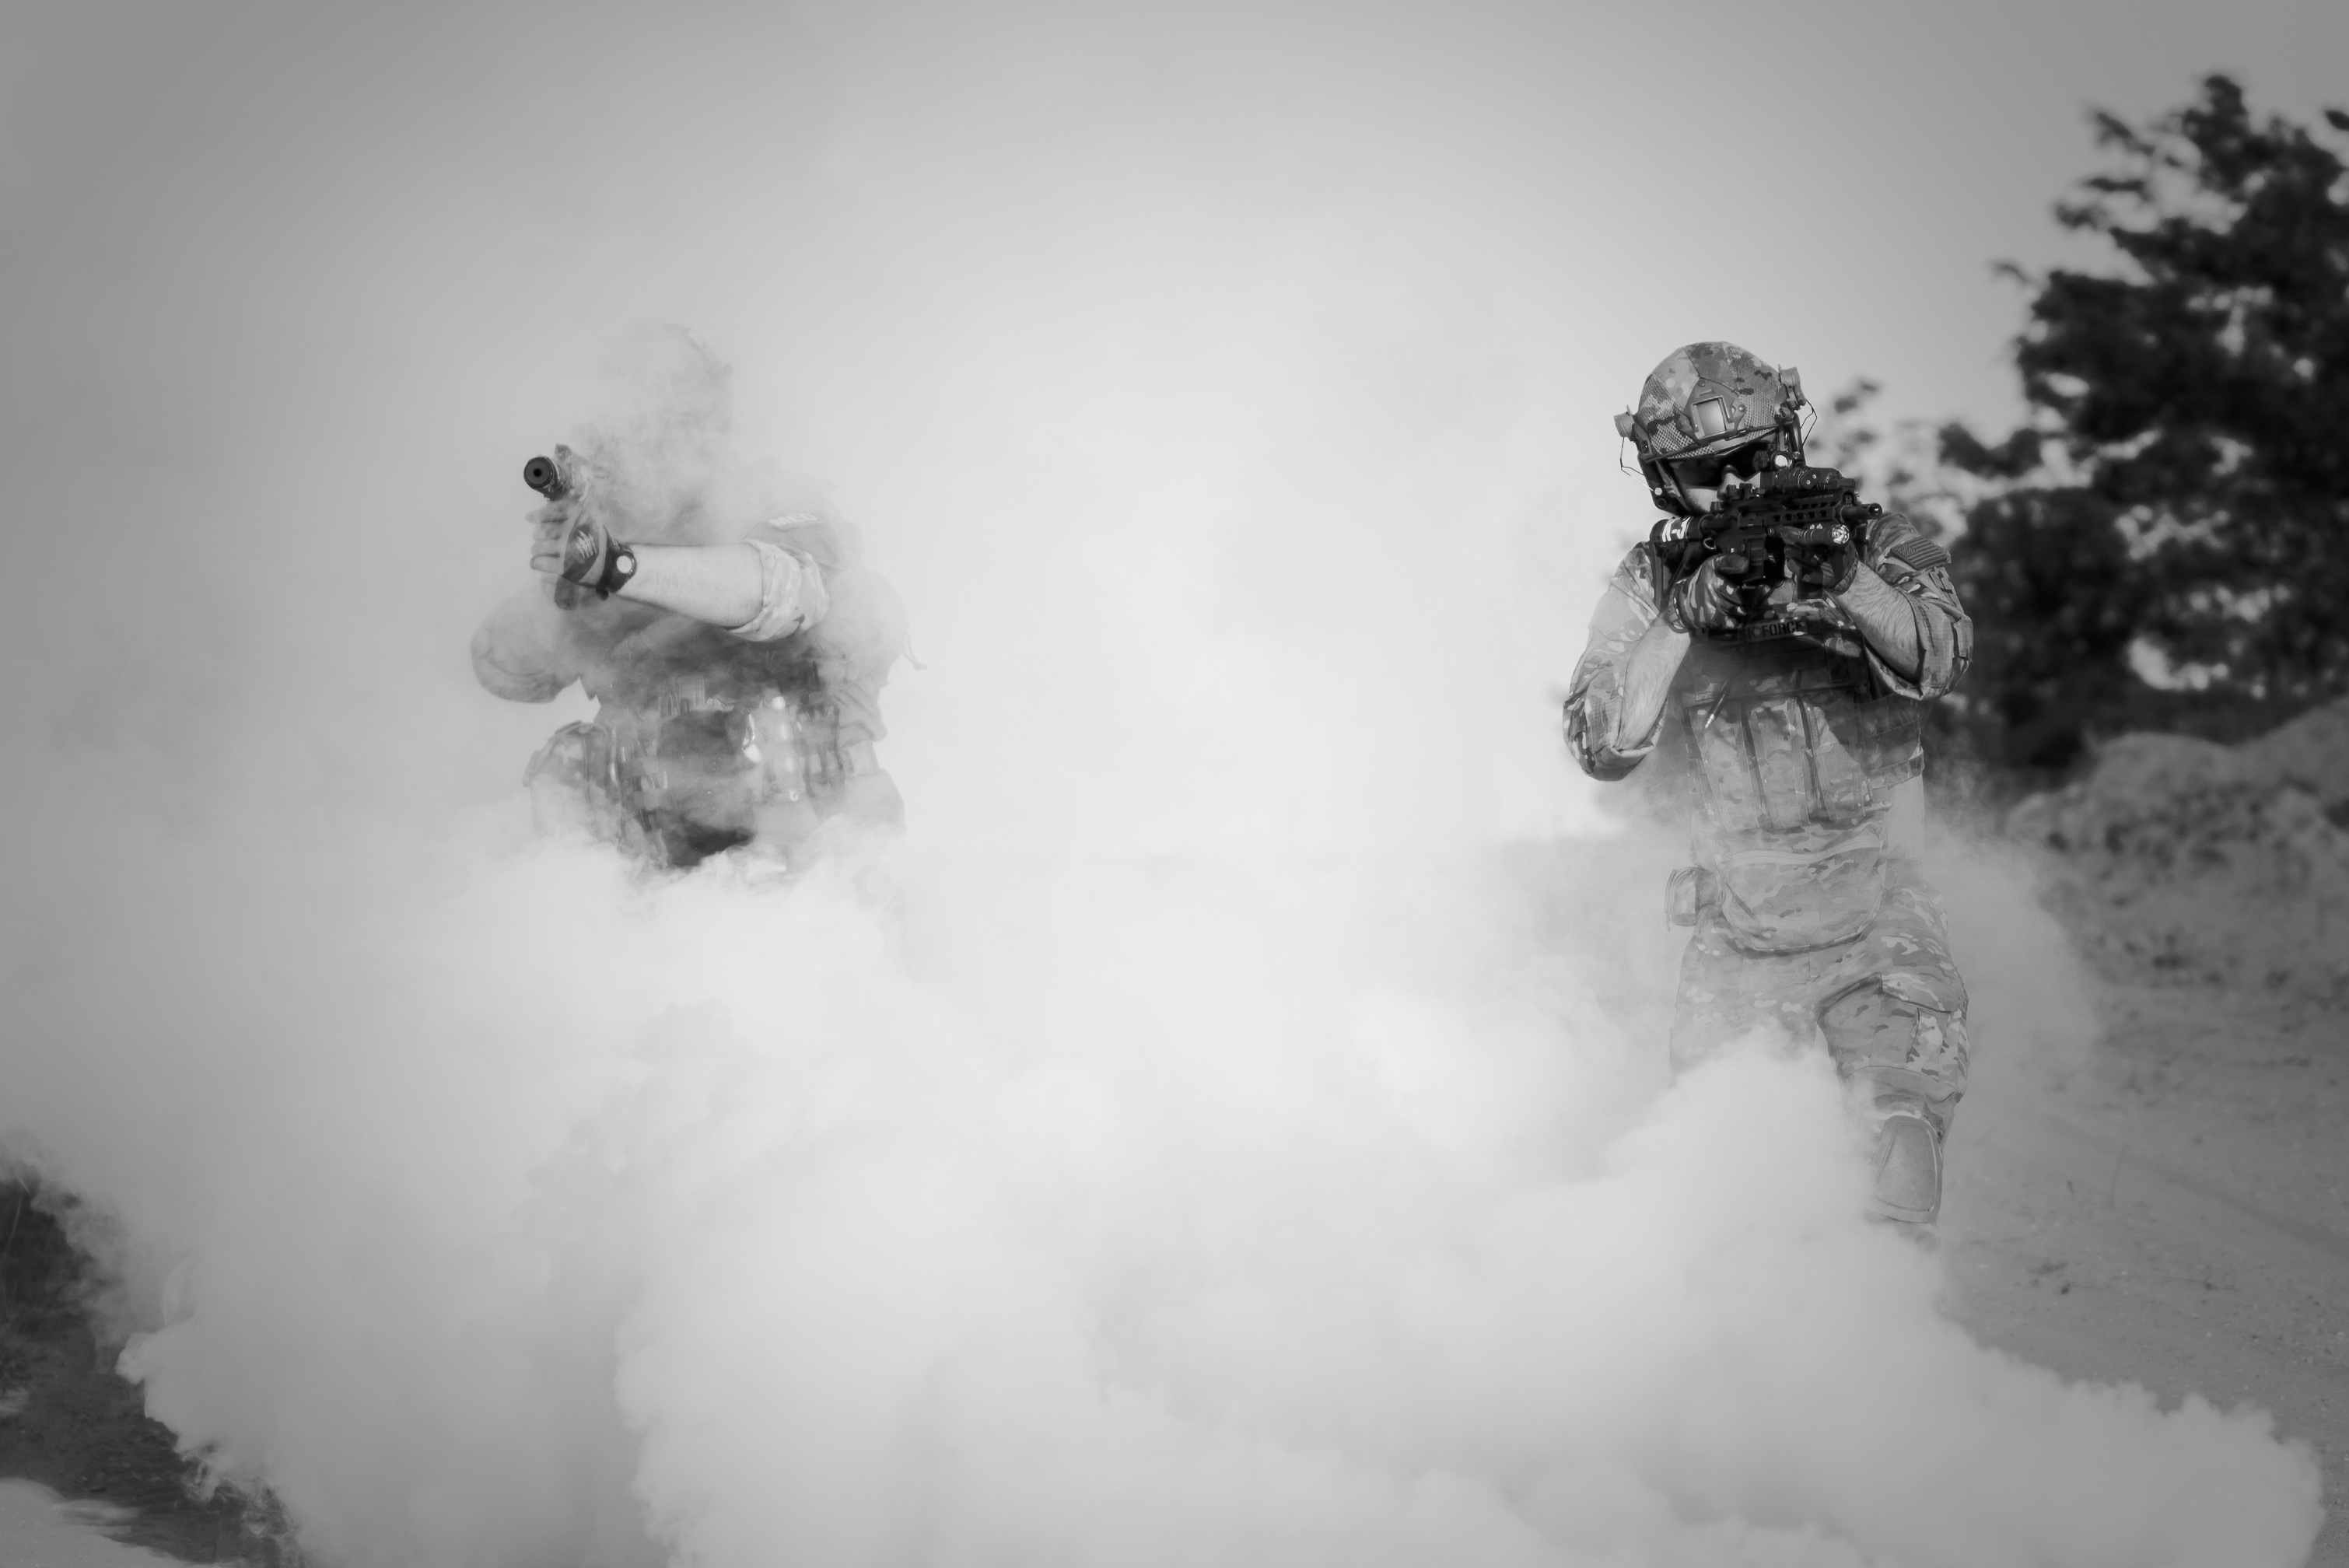
man, nature, outdoor, sand, person, snow, winter, black and white, group, people, white, sport, desert, adventure, backpack, smoke, military, young, soldier, army, action, weather, freedom, black, monochrome, extreme, lifestyle, weapon, security, season, activity, war, team, danger, kill, shoot, guns, police, attack, terrorism, terror, special, swat, killer, active, conflict, freezing, pistol, shooter, assault, gunshow, armed, terrorist, monochrome photography, adventure travel, asg, atmosphere of earth